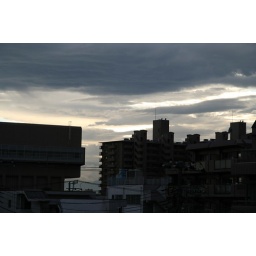
spooky clouds and light in the sky